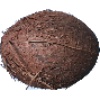
Label: Cocos 1